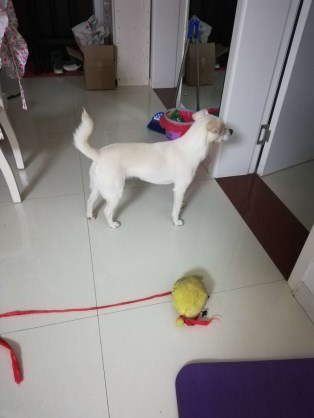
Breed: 3336-n000121-chinese_rural_dog